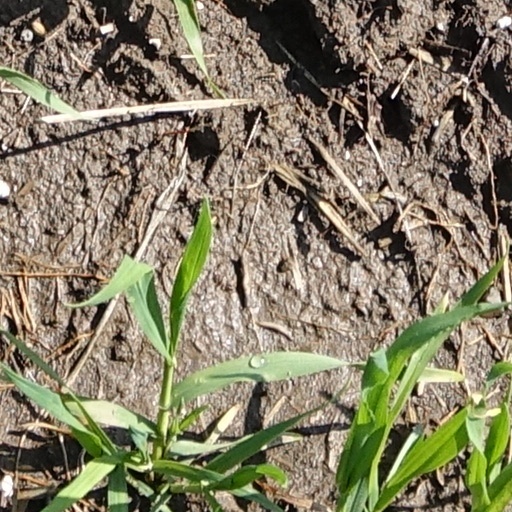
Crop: wheat